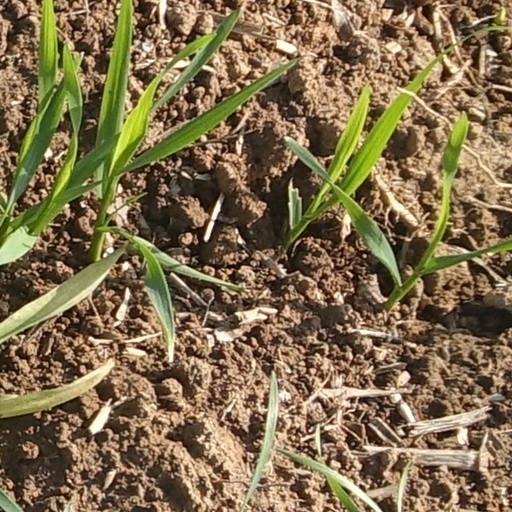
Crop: wheat